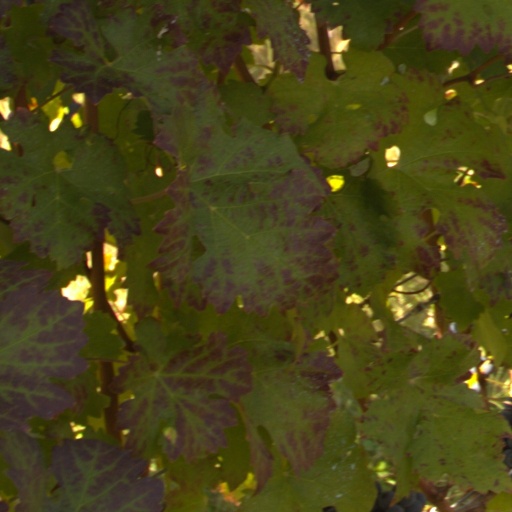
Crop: grape